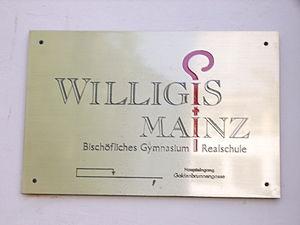
Le lycée diocésain Willigis est un établissement d'enseignement privé catholique dans le centre historique de la ville de Mayence, sous contrat. Créé en 1852 par Mᵍʳ Wilhelm Emmanuel von Ketteler, il est l'un des lycées les plus réputés de Mayence. Il est sous les auspices du diocèse de Mayence et est nommé d'après l'ancien évêque Willigis de Mayence.